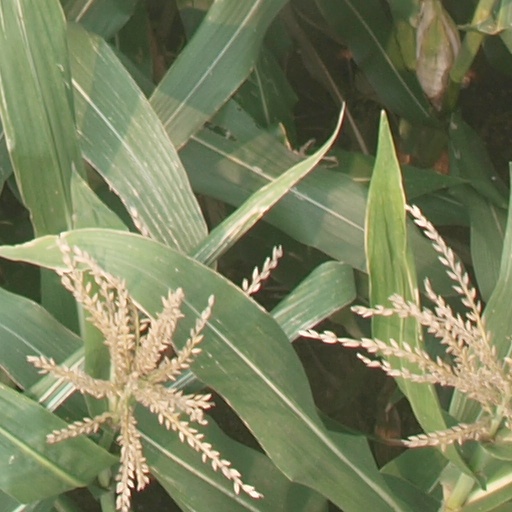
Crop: maize; corn